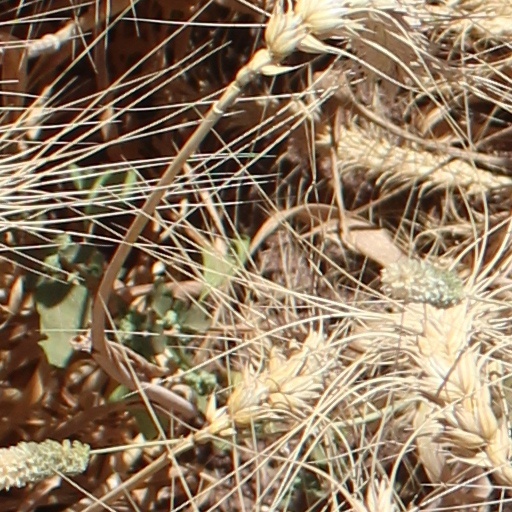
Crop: wheat